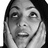
Emotion: surprise